J. K. Scott

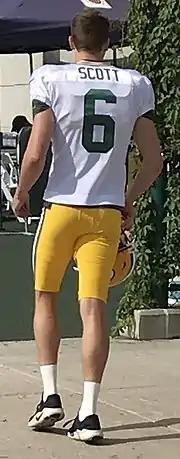
Scott at Packers training camp in 2019

Scott was selected by the Green Bay Packers with the 172nd overall pick in the fifth round of the 2018 NFL draft. He was the second of four punters to be selected that year. On May 4, 2018, he signed a contract with the Packers. He made his NFL debut in the Packers' season opener against the Chicago Bears. He had four punts for 192 yards in the 24–23 victory. Overall, in his rookie season, Scott punted 71 times for 3,176 yards for a 44.73 average. In addition, Scott had one kickoff attempt for 61 yards. In the 2019 season, Scott finished with 77 punts for 3,386 net yards for a 43.97 average.